French–Habsburg rivalry

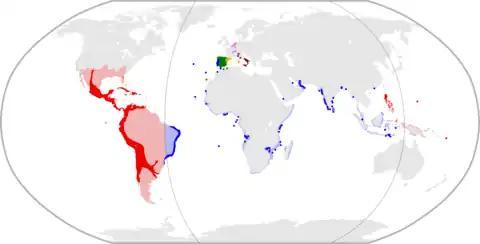
Iberian Union of Spain and Portugal between 1580 and 1640

The Italian Wars were a long series of wars fought between 1494 and 1559 in Italy during the Renaissance. The Italian peninsula, economically advanced but politically divided between several states, became the main battleground for European supremacy. The conflicts involved the major powers of Italy and Europe, in a series of events that followed the end of the 40-year long Peace of Lodi agreed in 1454 with the formation of an Italic League.